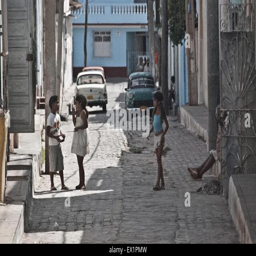
in the back streets a boy is scalded by a girl to a backdrop of vintage cars